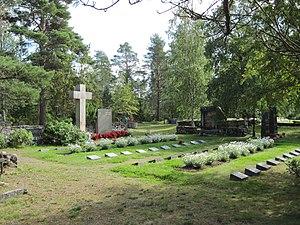
L'église d'Hailuoto se situe dans la commune de Hailuoto en Finlande.